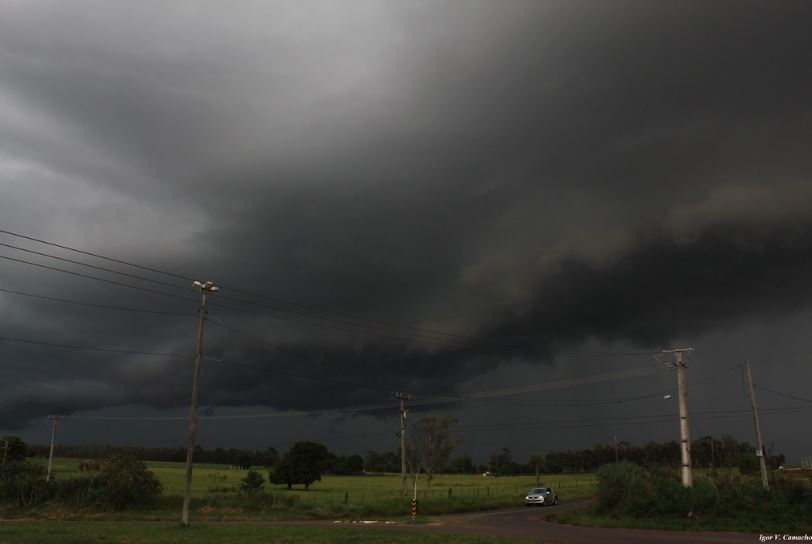
Fire: no
Smoke: no